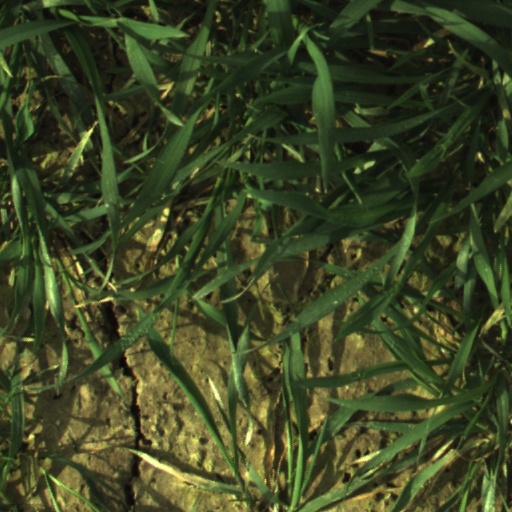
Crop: wheat